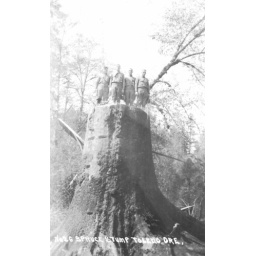
Men standing on spruce tree stump near Toledo, Oregon